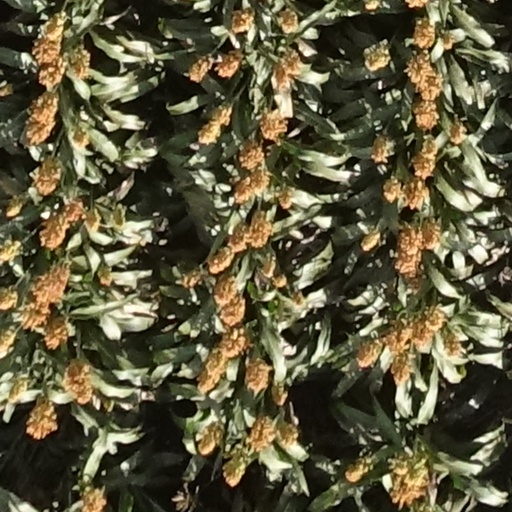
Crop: sorghum